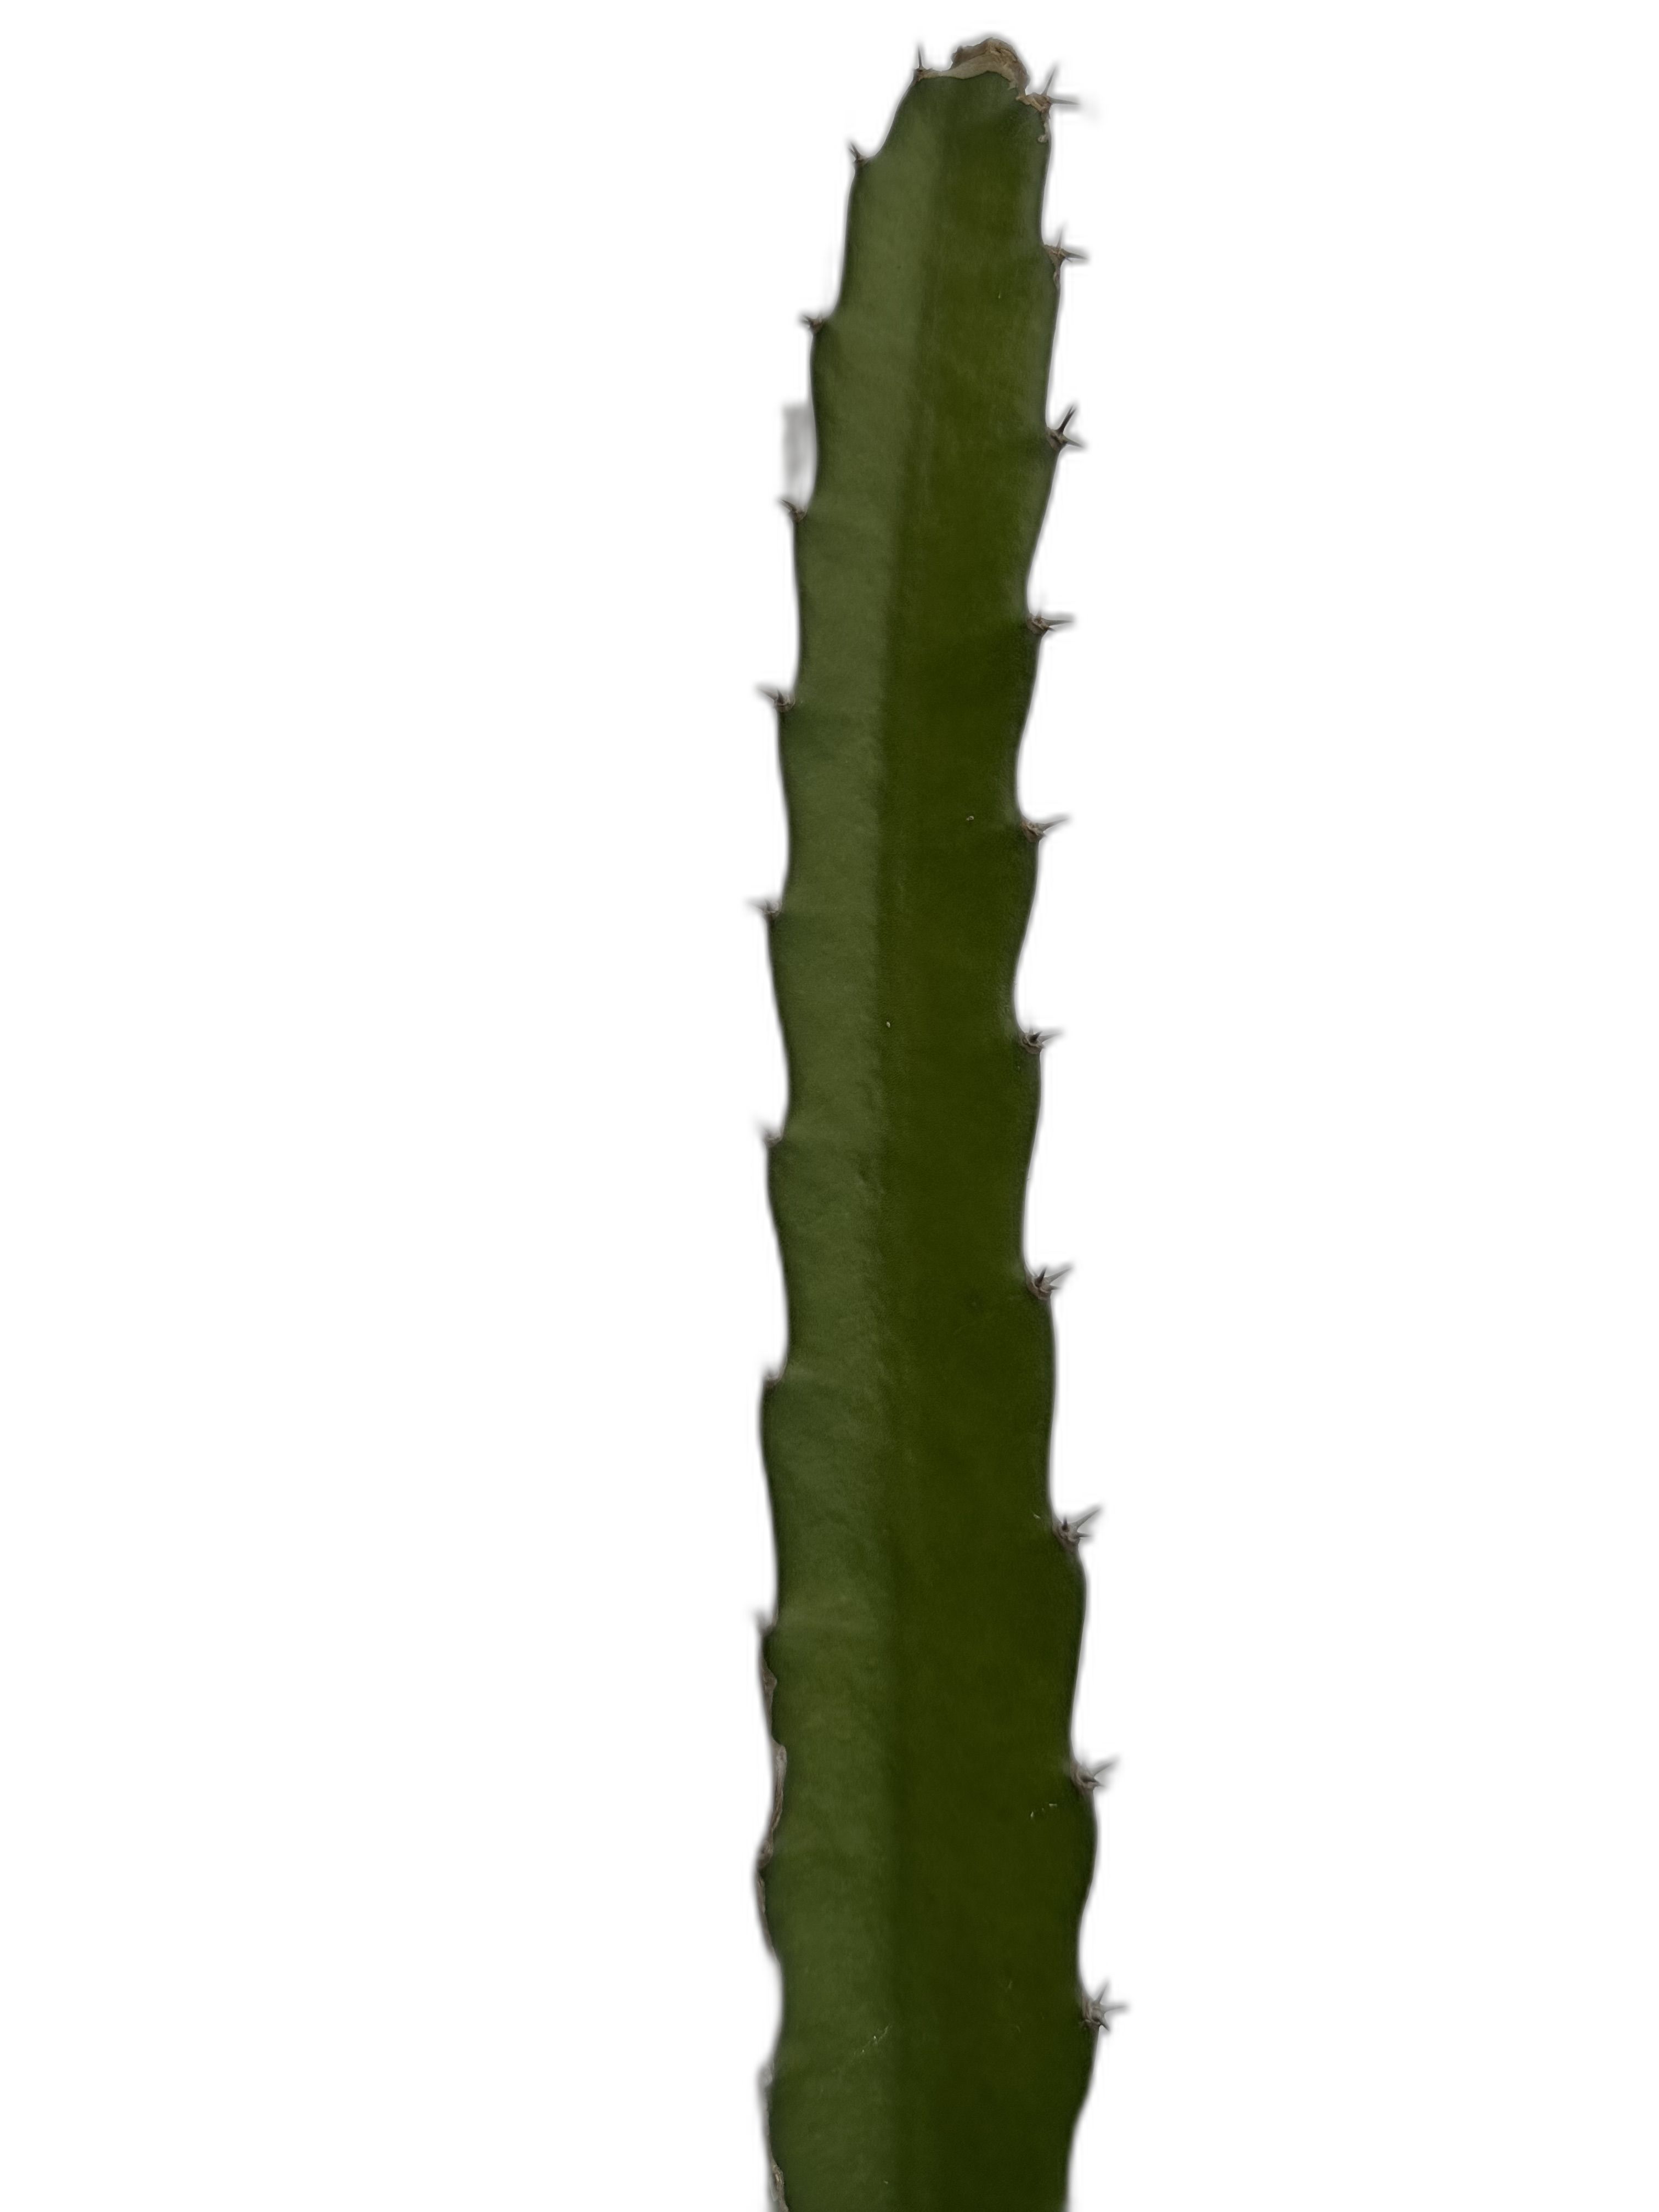
Label: Good leaf